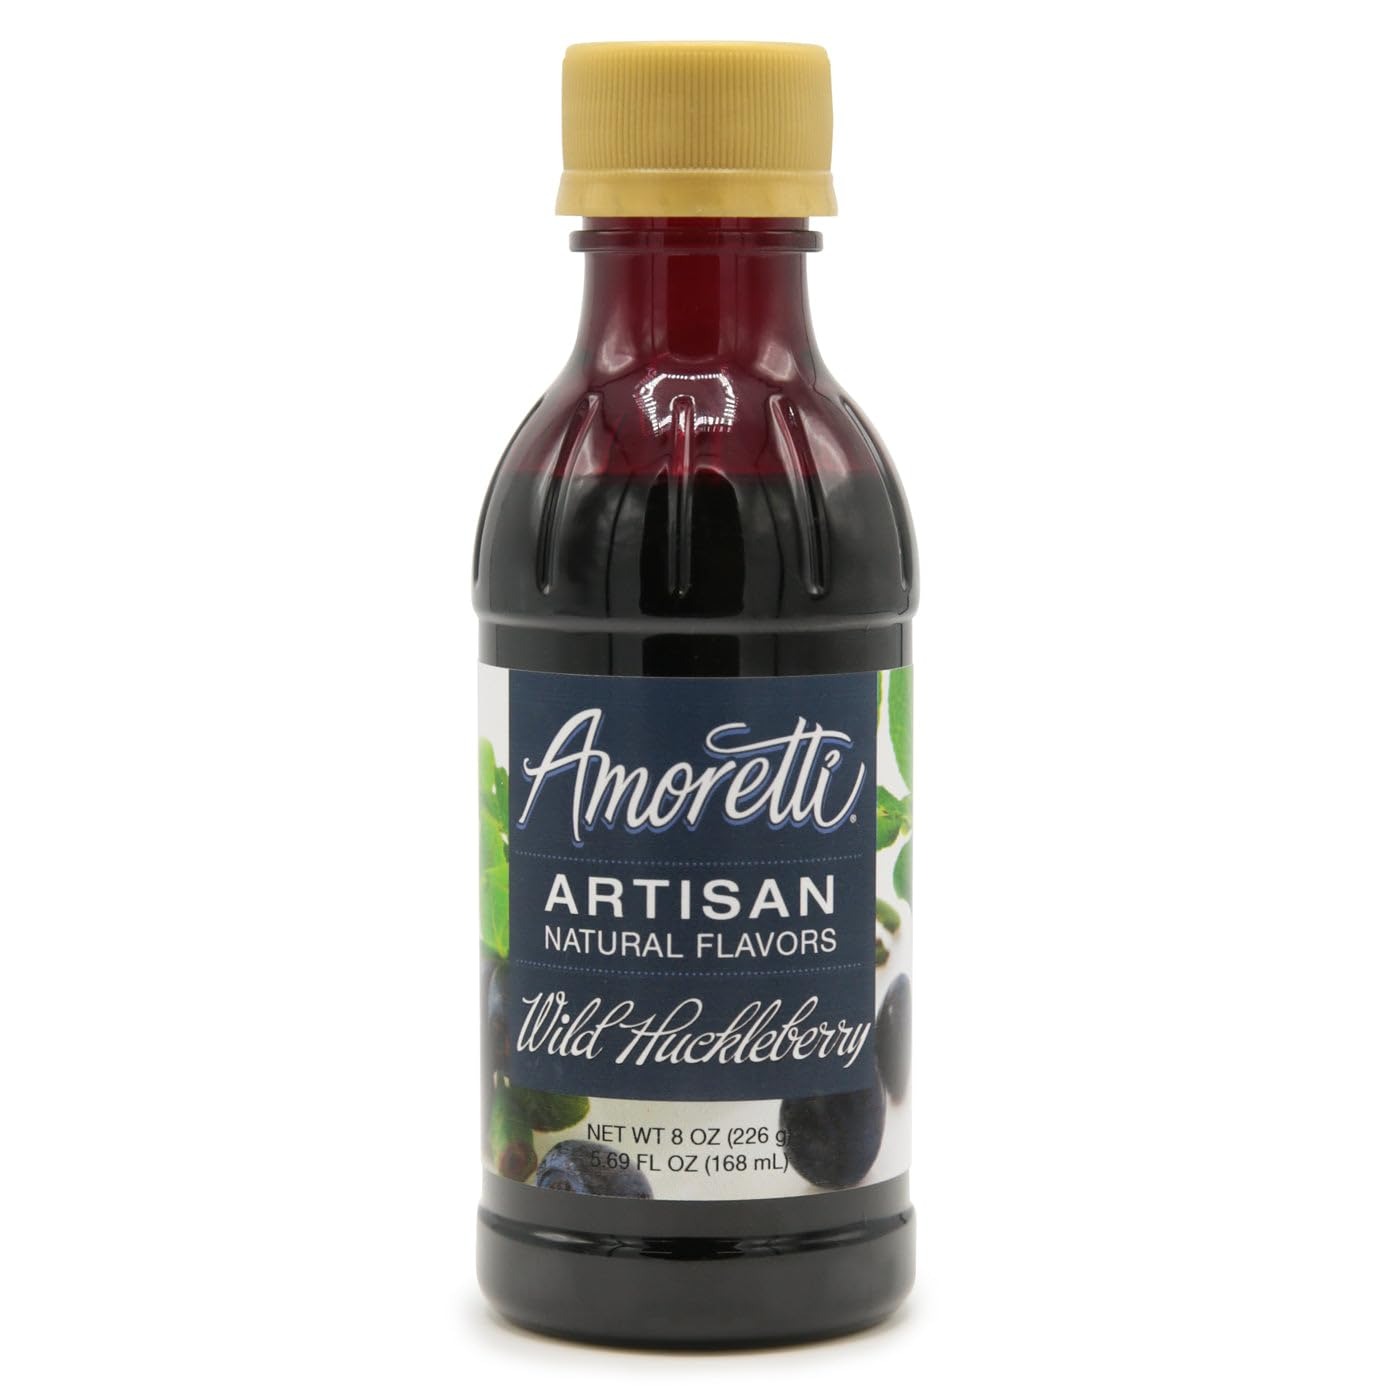
Item Name: Amoretti - Natural Wild Huckleberry Artisan Flavor Paste 8 oz - Perfect For Pastry, Savory, Brewing, and more, Preservative Free, Gluten Free, Kosher Pareve, No Artificial Sweeteners, Concentrated
Bullet Point 1: INCREDIBLE VERSATILITY: Infuse incredible flavor into your cakes, macarons, buttercreams, frostings, ice creams, alcoholic and non-alcoholic beverages, and more with our Artisan Natural Flavors.
Bullet Point 2: SPECIFICATIONS: No artificial ingredients, preservative-free, naturally flavored, naturally sweetened, Kosher Pareve, Vegan, gluten-free, and handcrafted in Southern California.
Bullet Point 3: HIGHEST QUALITY: We use only the finest and freshest ingredients to deliver delicious natural flavors in each serving.
Bullet Point 4: SUPER CONCENTRATED: 2 oz of Artisan Natural Flavor is equivalent to 24 oz of fruit purée.
Bullet Point 5: Naturally Sweetened
Product Description: Refreshing, Vibrant, SweetExperience the untamed allure of Amoretti Natural Wild Huckleberry Artisan Flavor, a symphony of nature's finest notes in every drop. Sourced from the rugged landscapes where wild huckleberries flourish, this artisanal infusion captivates with its rich, sweet-tart profile. Experience our perfect craftsmanship in every step from refined flavor, elegant aroma, and smooth texture. Empower your imagination – with Amoretti!Product Details
Value: 8.0
Unit: Ounce

Price: 15.87